Anne Hvide's House

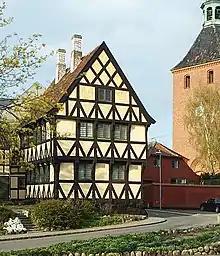
Anne Hvide's House (1560)

Anne Hvide's House is a two-storey, half-timbered building in Svendborg on the Danish island of Funen. One of the oldest houses in the town, it was built in 1560 by Anne Hvide, a widow of noble descent. It was used as an inn from 1837 to 1867. After being restored in 1916, it became a museum with exhibitions relating to the history of Svendborg.